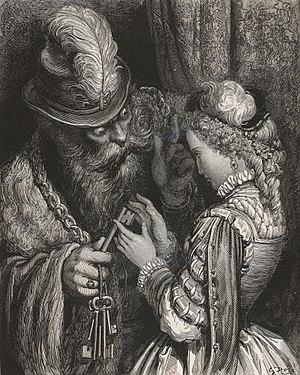
Gravure sur bois de 33 x 27 cm de Barbe Bleue, publiée pour la première fois dans Les Contes de Perrault, dessins par Gustave Doré, Paris, Jules Hetzel, 1862, planche en regard de la p. 56.
Le Château de Barbe-Bleue, opus 11, Sz. 48, est l'unique opéra de Béla Bartók.
La Barbe bleue est un conte populaire, dont la version la plus célèbre est celle de Charles Perrault, parue en 1697 dans Les Contes de ma mère l'Oye. C'est également le nom du personnage central du récit.
Barbe-Bleue est un récit de l'écrivain suisse Max Frisch. Il est paru dans sa forme définitive en 1982, et constitue la dernière œuvre littéraire de cet auteur. Dans ce récit, Frisch reprend encore quelques motifs essentiels de son œuvre : la recherche de son identité personnelle, la représentation de l'individu par l'image que son entourage s'en fait, ainsi que la faute et la conscience de la faute d'un homme à l'égard de la femme.
Gilles de Montmorency-Laval, plus connu sous le nom de Gilles de Rais en référence à son titre de baron de Retz, né au château de Champtocé-sur-Loire à une date inconnue, mort le 26 octobre 1440 à Nantes, est un chevalier et seigneur de Bretagne, d'Anjou, du Poitou, du Maine et d'Angoumois.